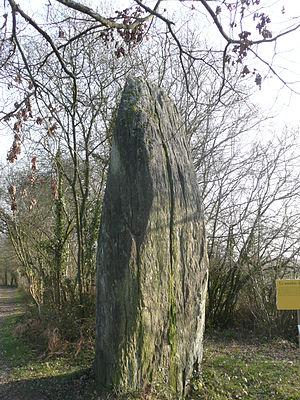
Menhir de Pierrefrite
Saint-Michel-et-Chanveaux est une ancienne commune française, située dans le département de Maine-et-Loire en région Pays de la Loire.
Le département de Maine-et-Loire possède un certain nombre de sites mégalithiques, témoins des premières occupations humaines du territoire.
La Pierre Frite d'Armaillé est un menhir situé à Saint-Michel-et-Chanveaux, dans le département français de Maine-et-Loire.